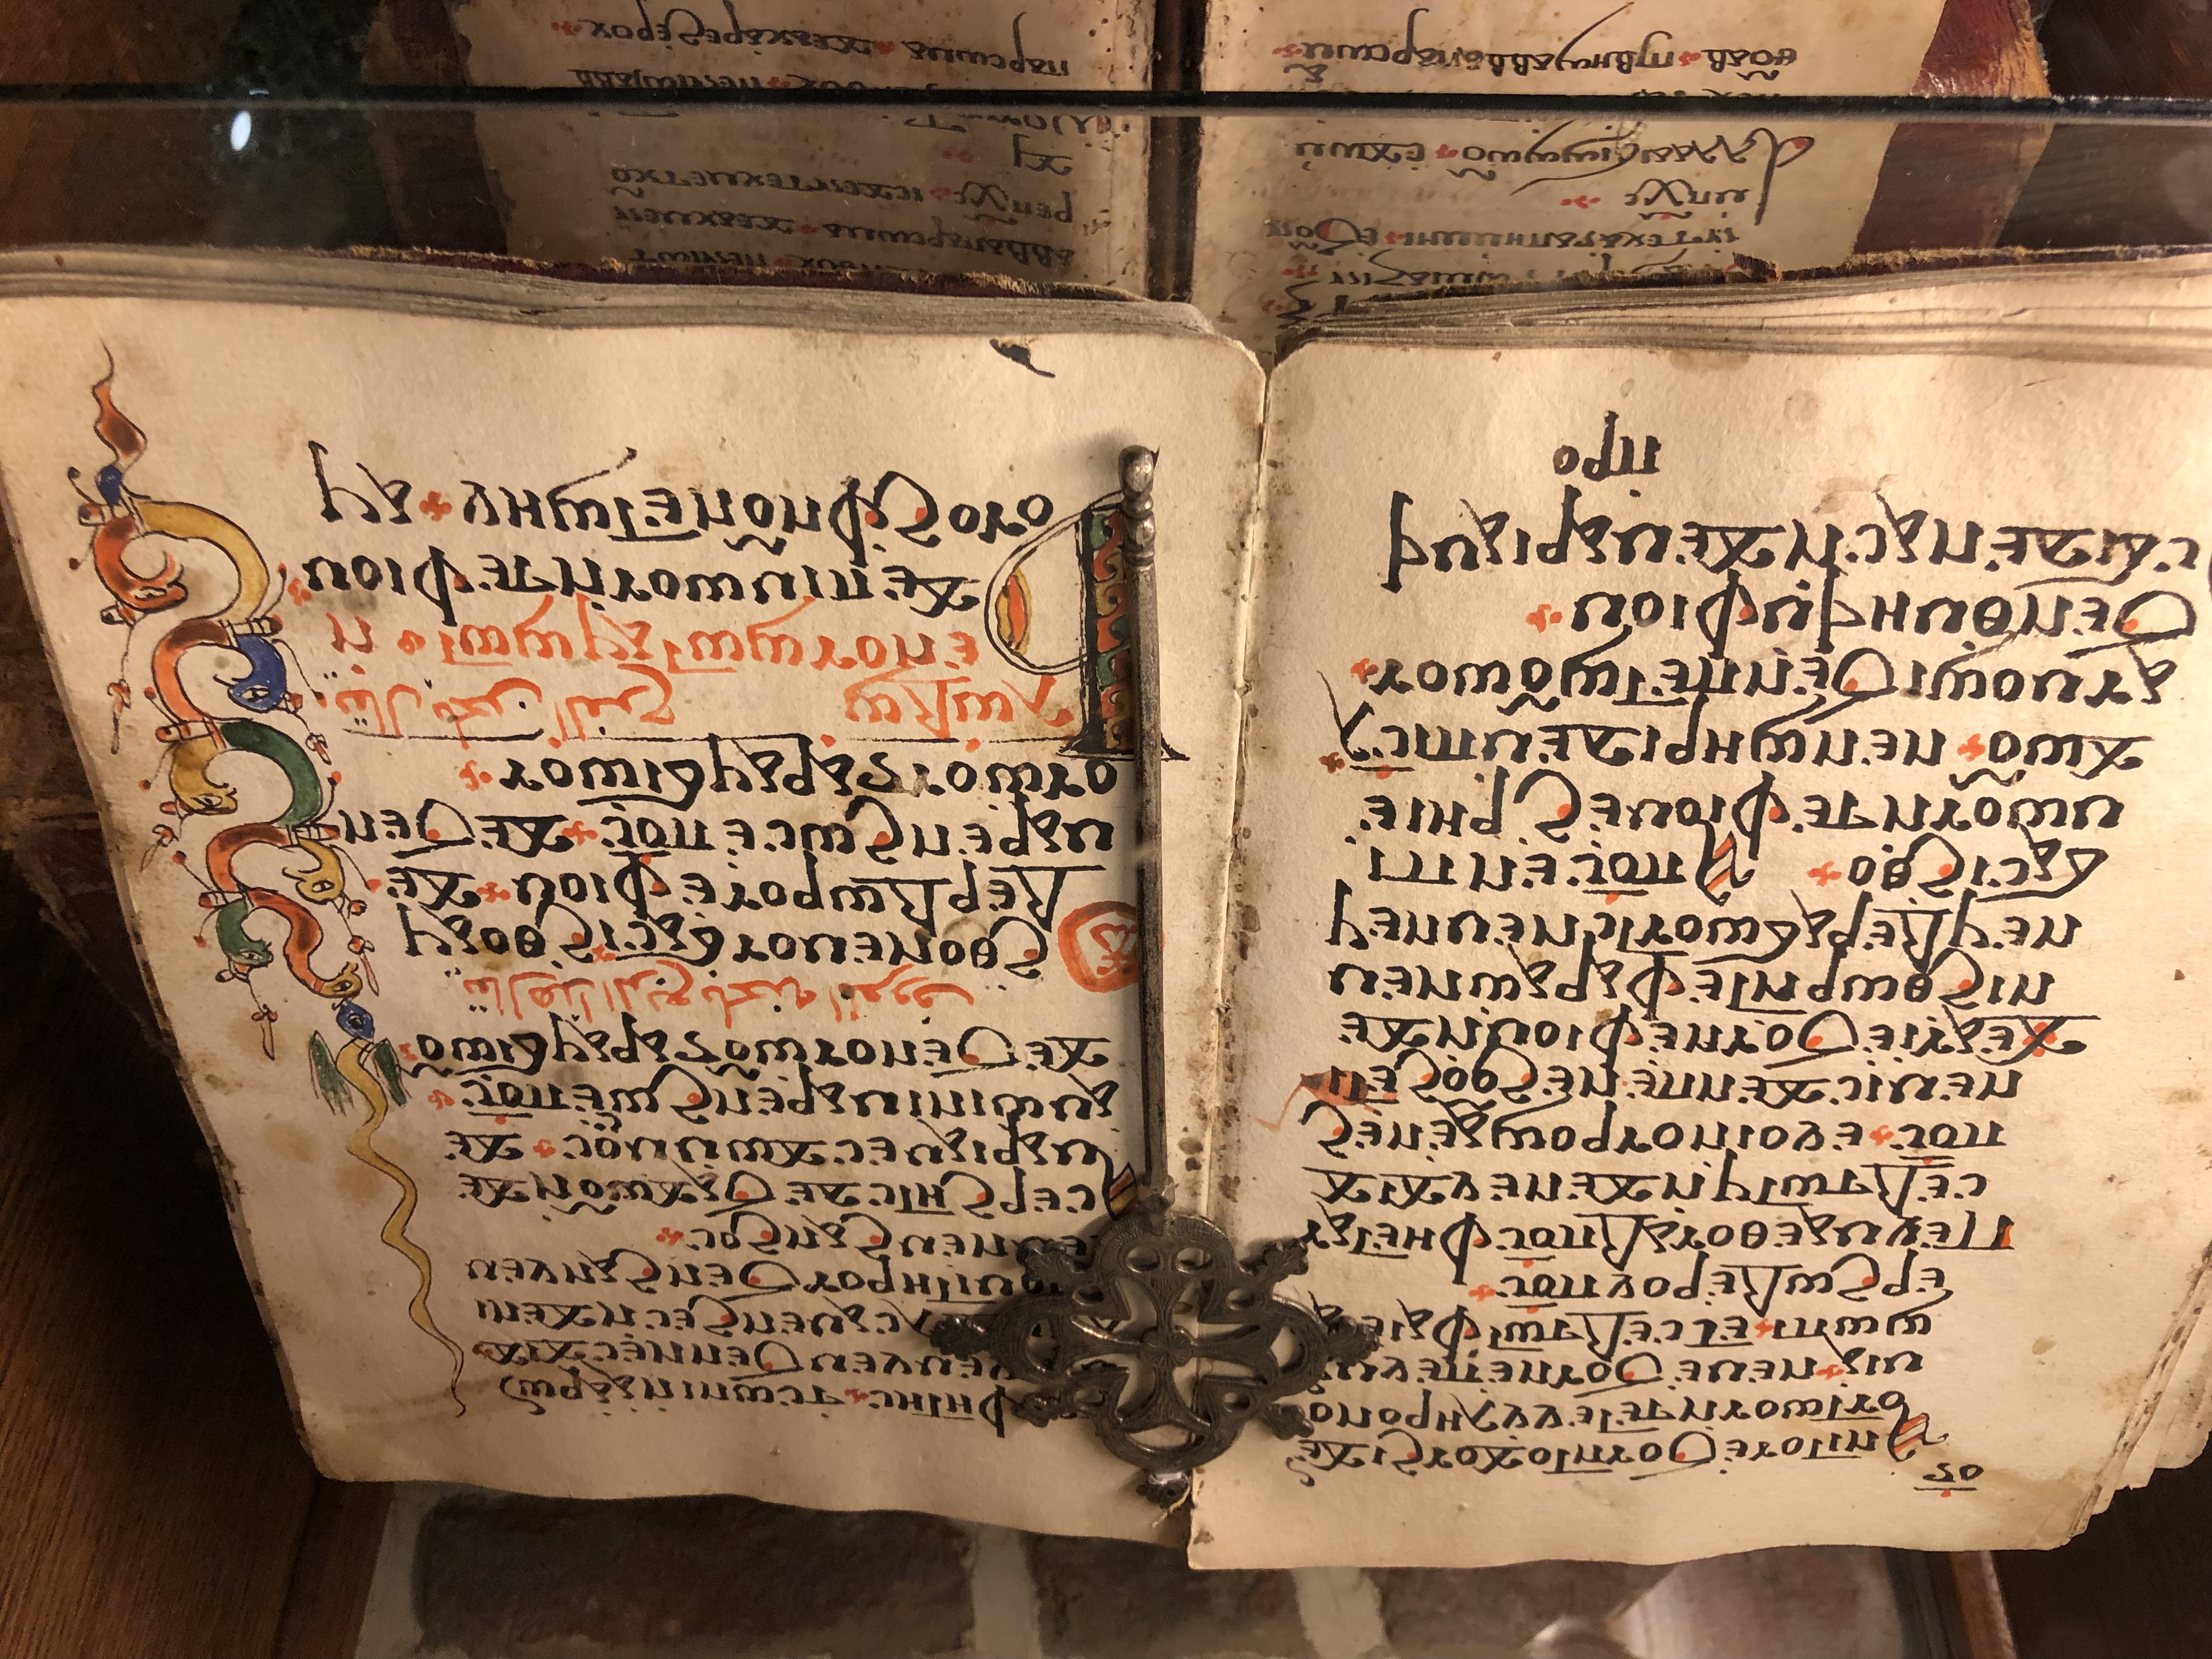
coptic, christian, bible, text, font, book, paper